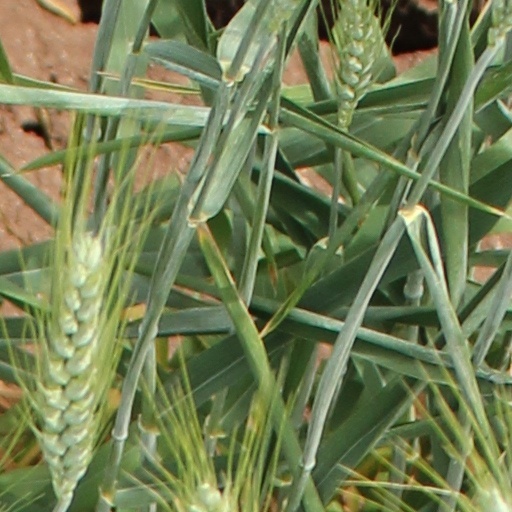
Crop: wheat